List of Metrobus routes in Virginia

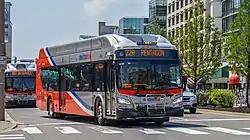
Route 22A at Ballston–MU station

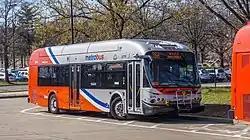
Route 26A at East Falls Church station

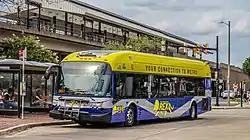
The REX at King Street station

This is a list of bus routes operated by the Washington Metropolitan Area Transit Authority (WMATA), branded as Metrobus in Northern Virginia. Most routes operated under Northern Virginia trolleys, the Alexandria, Barcroft, and Washington Transit Company (AB&W), and the Washington Virginia & Maryland Coach Company (WV&M) before the 1960s.